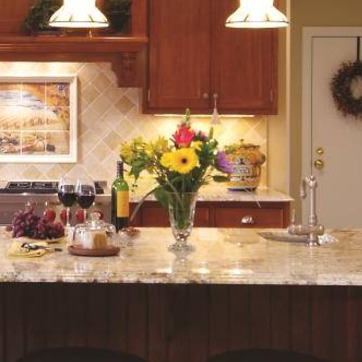
Material: foliage